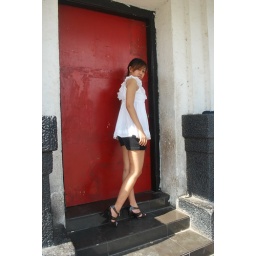
Lady in red door